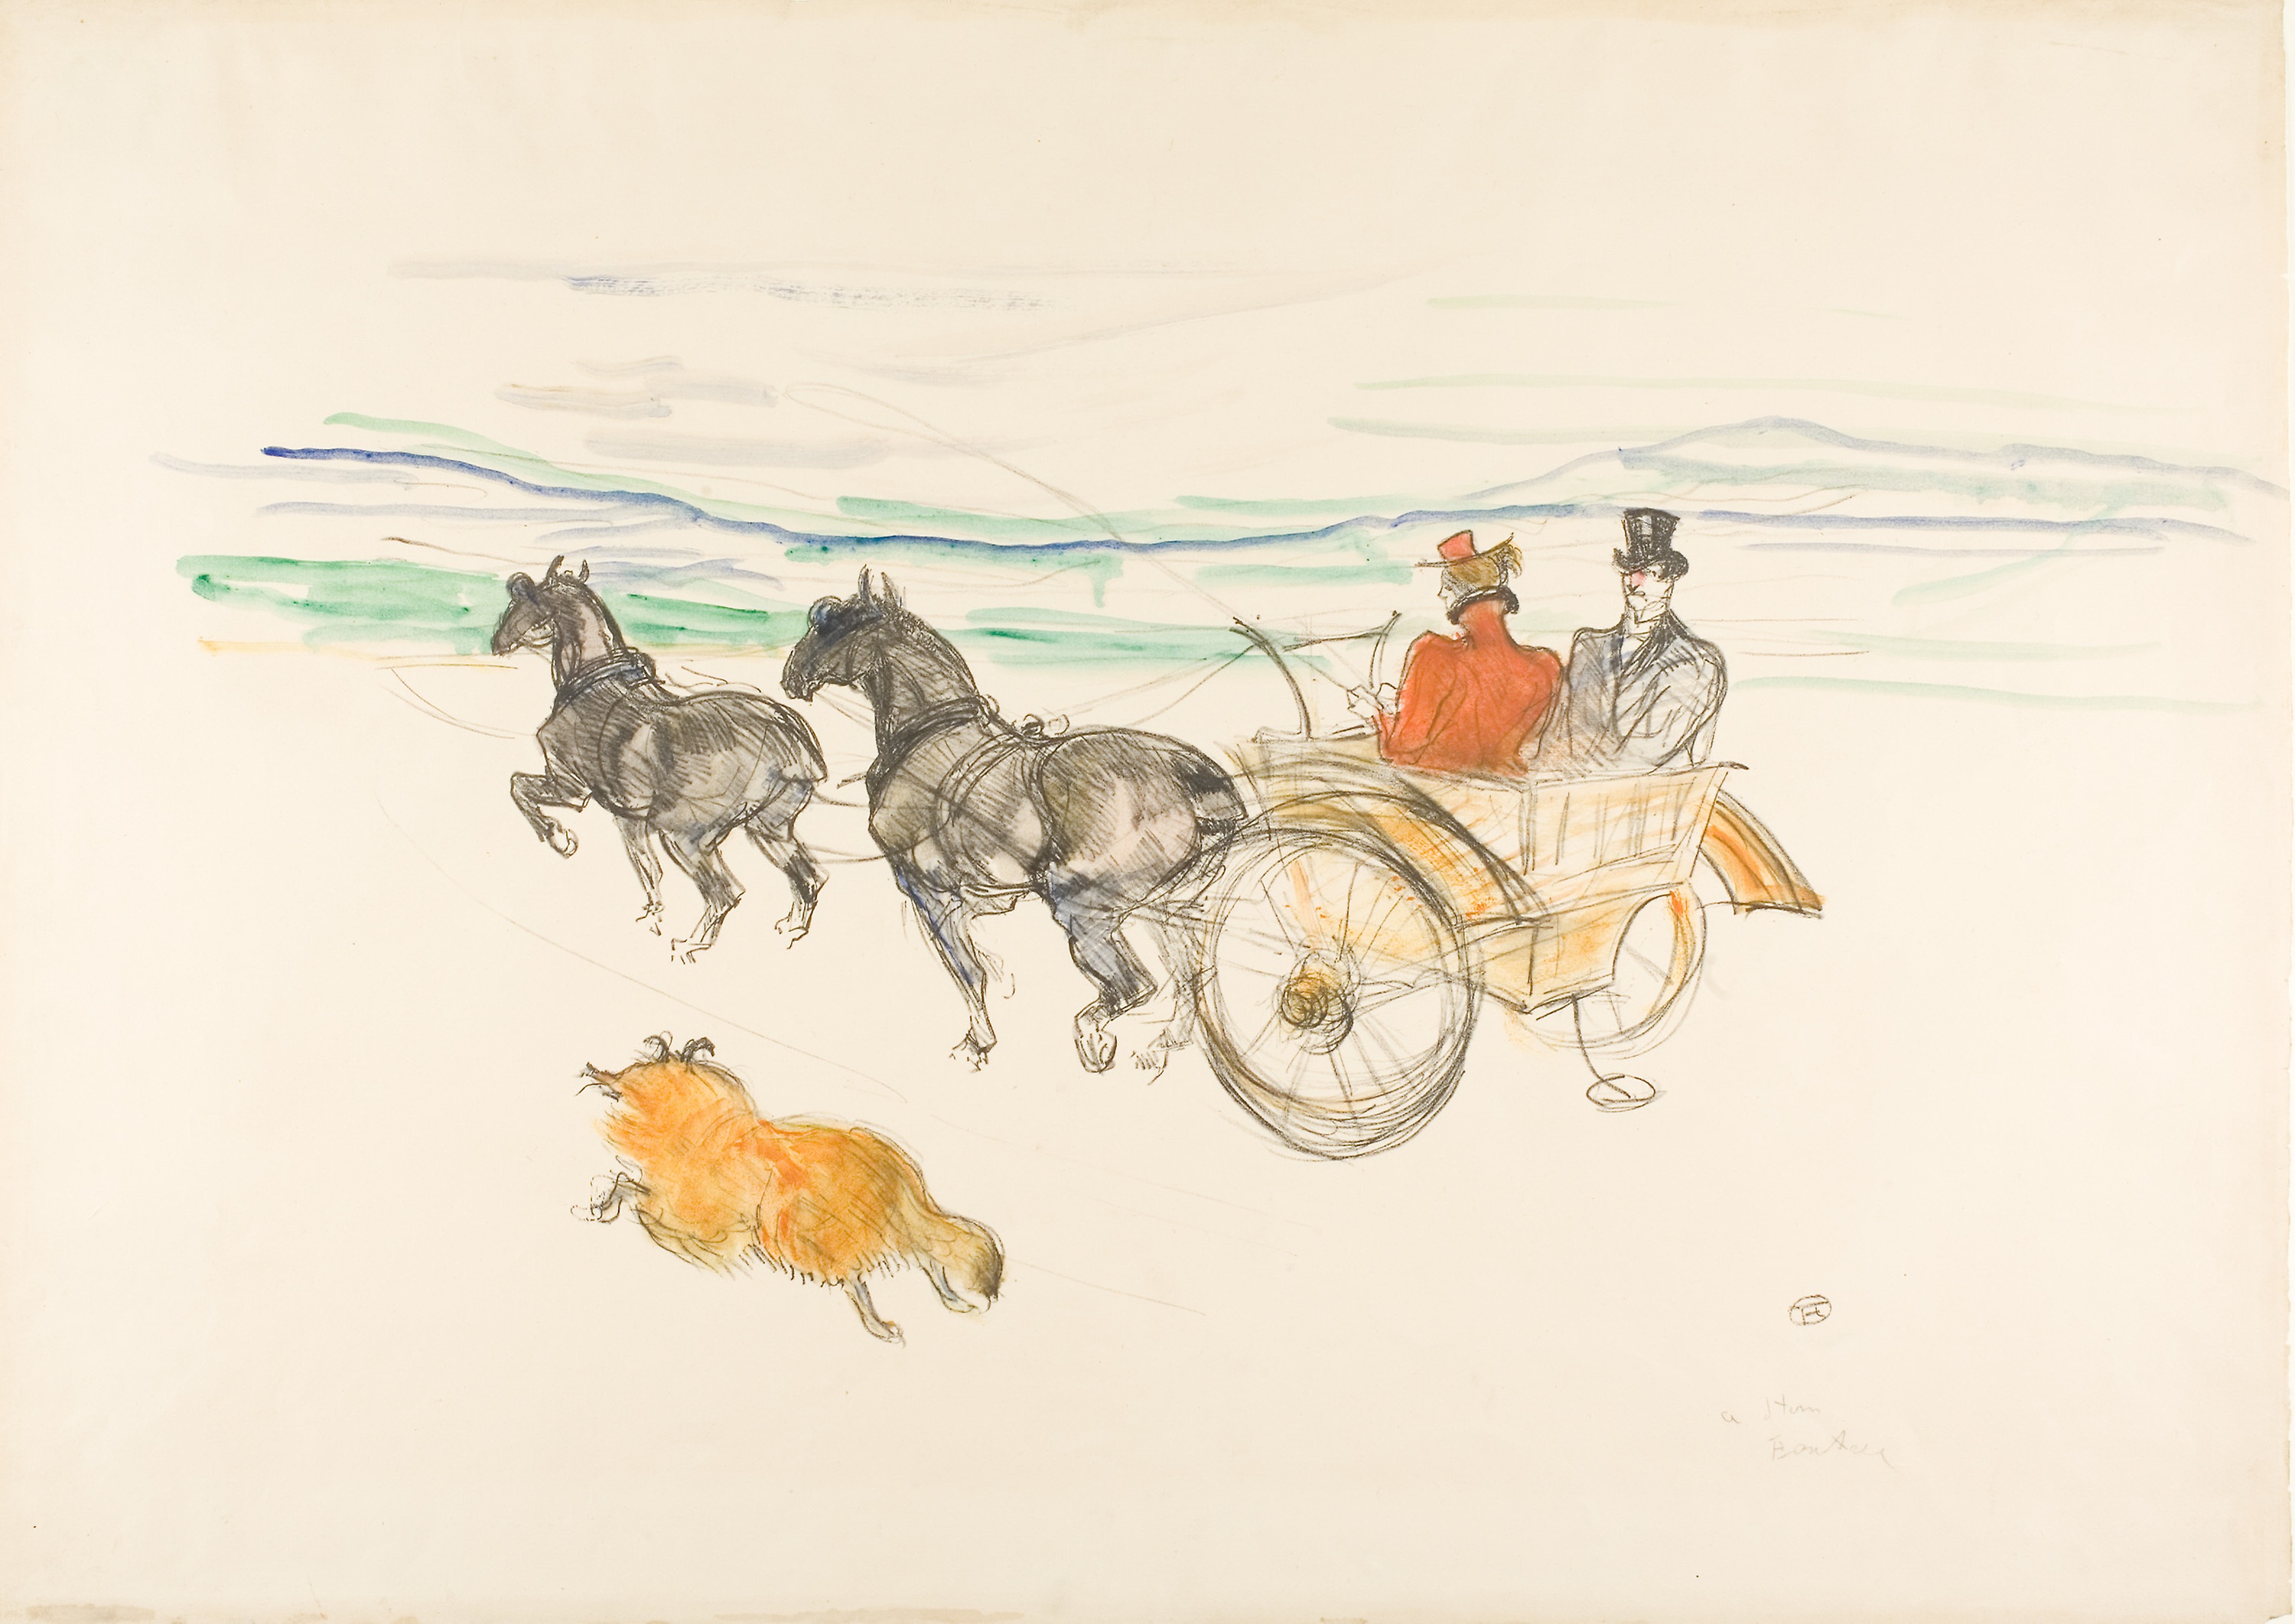
fauna, art, drawing, illustration, painting, artwork, watercolor paint, paint, carnivoran, sketch